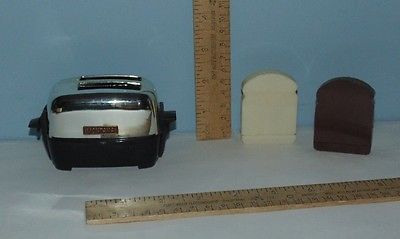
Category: toaster